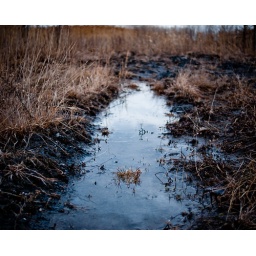
A bike in a field dreams of unconventionnal places